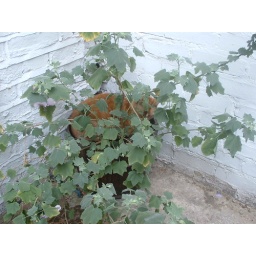
Cat sleeping in a pot plant